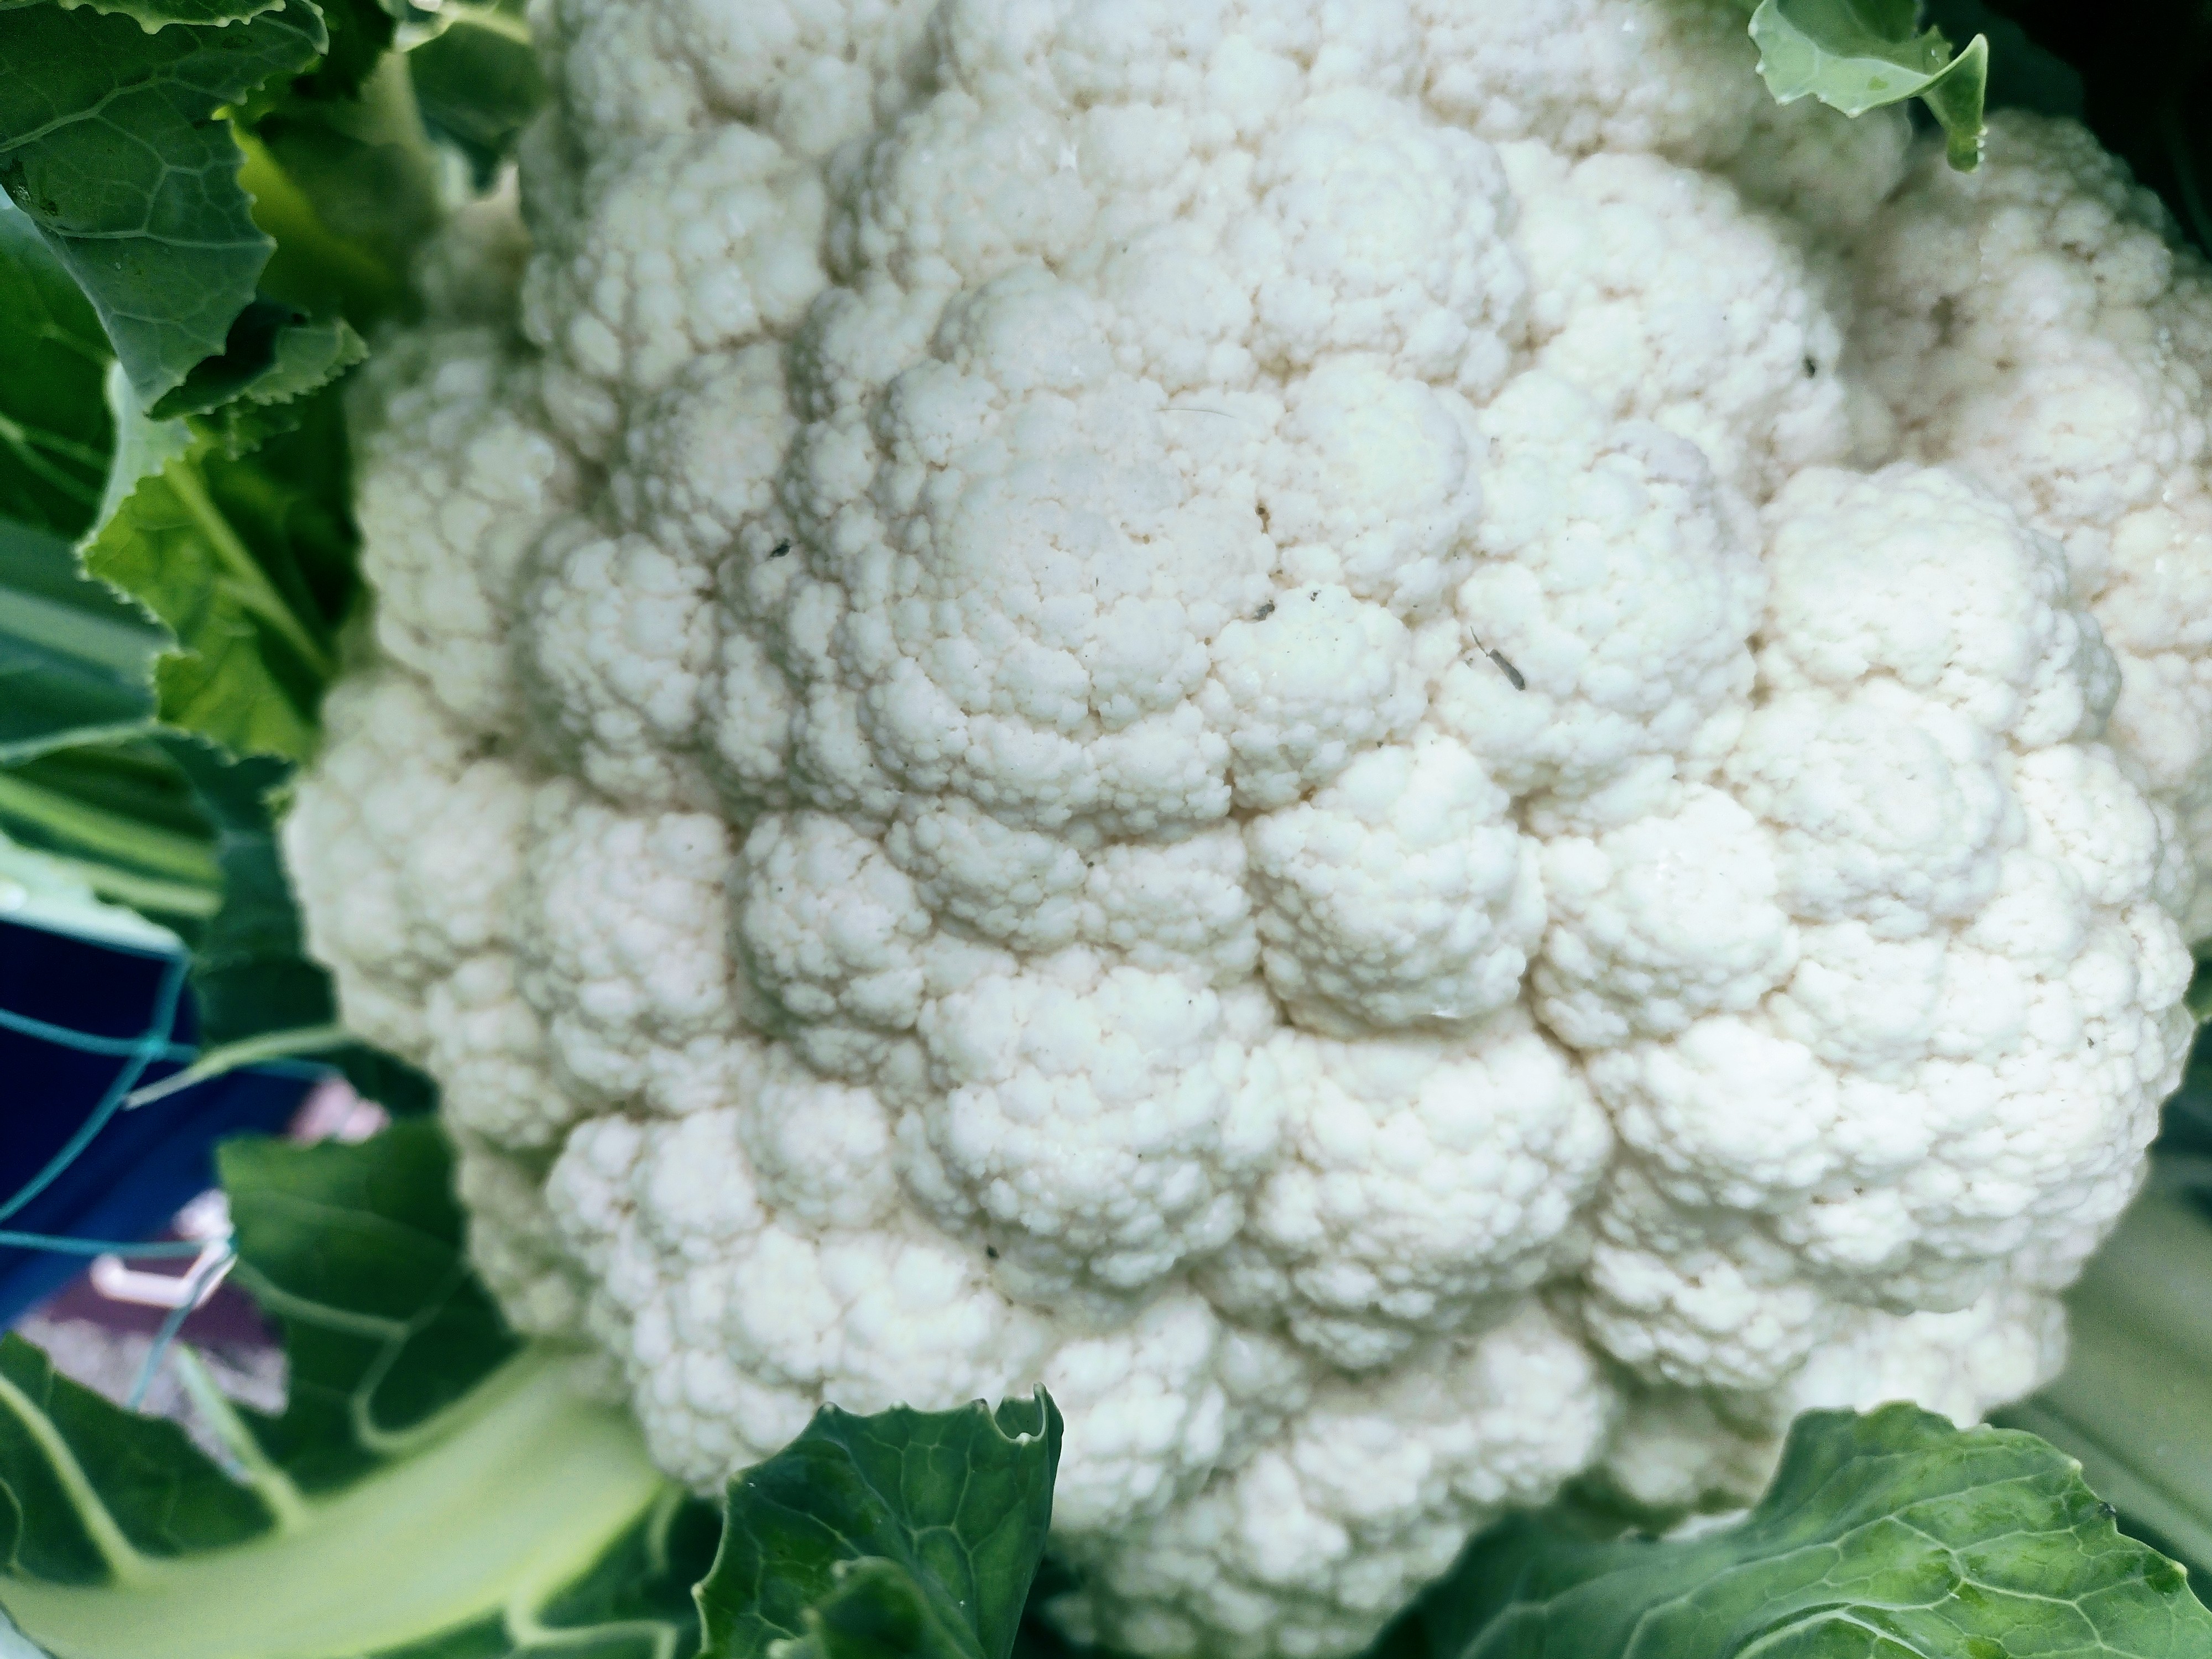
Label: No disease